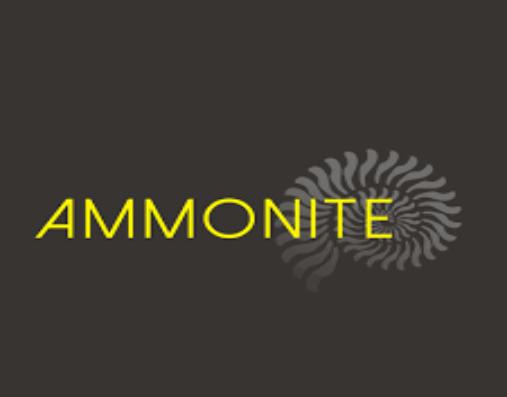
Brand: Ammonite
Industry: Necessities